Electrification of the London and South Western Railway

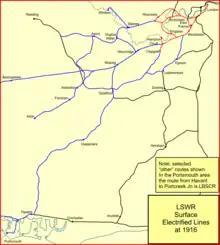
The extent of LSWR electrification in 1916 (in red)

The LSWR built its own power station at Durnsford Road near Wimbledon. Work started immediately in 1913, but was suspended due to the First World War. The power station had 16 Babcock & Wilcox boilers and five 5,000kW Dick Kerr turbo-alternators, which generated power at 11kV, three-phase, 25Hz. Provision was made for a 10,000kW extension. Three 400kW turbo-generator sets supplied direct current at 220V for the switchboard control circuits, for driving the auxiliaries and also for lighting the power house.